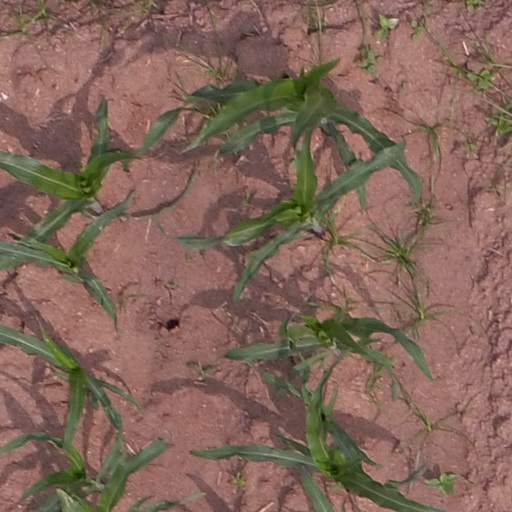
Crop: maize; corn